First Serbian Uprising

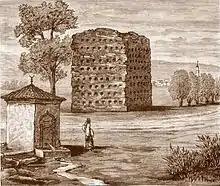
The Skull Tower built by the Turks with embedded Serbian skulls, as depicted in an 1863 sketch by Felix Philipp Kanitz

In March 1809, Hurşid Paşa was sent to the Sanjak of Smederevo to suppress the rebellion. The Ottoman force was composed of soldiers from various nearby pashaliks, mostly from Bosnia and Albania (Scutari, Yanina), including soldiers such as Samson Cerfberr of Medelsheim, Osman Gradaščević, and Reshiti Bushati. On 19 May 1809, a large Ottoman force attacked 3,000 rebels led by commander Stevan Sinđelić on the hill of Čegar, near the town of Niš. Due to the lack of coordination between the commanders, the reinforcement of other detachments failed. Despite their numerical superiority, the Ottoman forces lost thousands of men in numerous attacks on the Serbian positions. Eventually, the rebels were overwhelmed, and their positions were overrun. To prevent his men from being captured and impaled, Sinđelić fired into the gunpowder magazine of his entrenchment, causing an explosion that killed all the rebels and Ottoman troops in the vicinity. Afterwards, Hurshid Pasha ordered the construction of a tower made from the skulls of Serbian revolutionaries. The resulting Skull Tower stands ten feet tall and contains 952 Serbian skulls embedded in 14 rows on all four sides.